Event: Nepal Earthquake
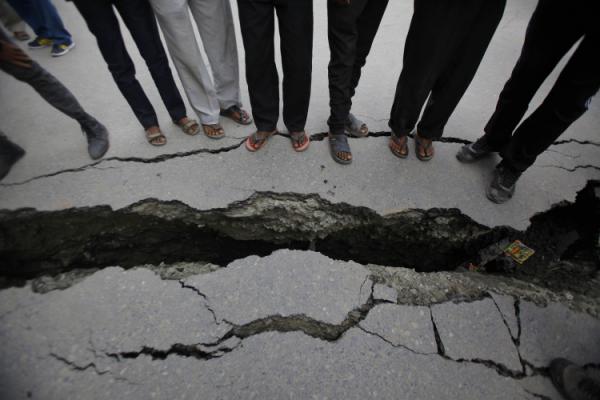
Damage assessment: damage